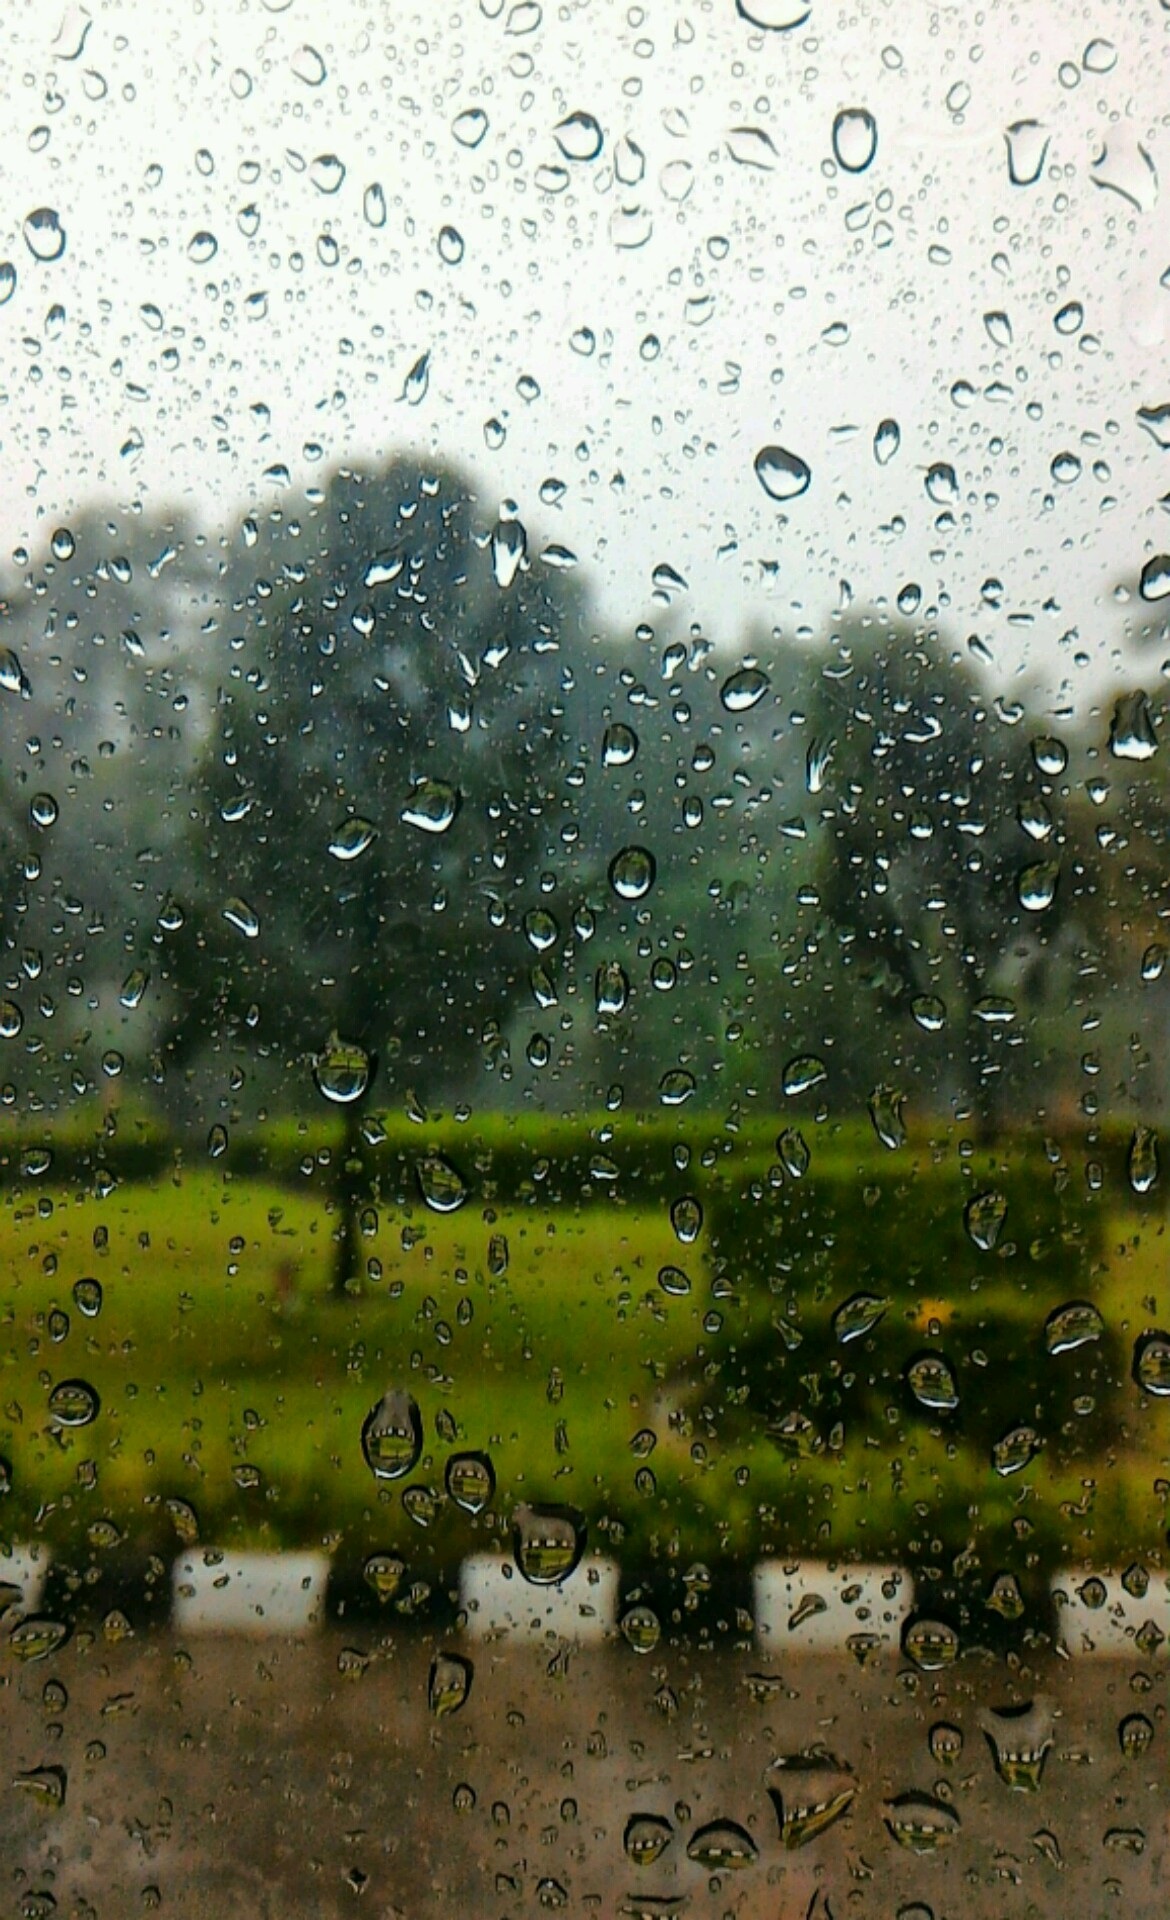
water, nature, snow, drop, morning, rain, leaf, fall, window, glass, raindrop, wet, spring, green, reflection, umbrella, natural, autumn, weather, storm, season, atmospheric phenomenon